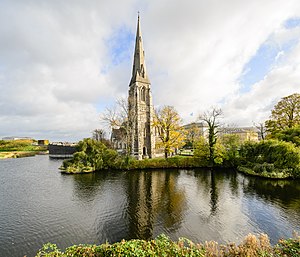
St. Alban's English Church / Kirkebygningen
Set fra vest.
St. Alban's English Church ligger i Churchillparken i København mellem Kastellet, Gefionspringvandet og Frihedsmuseet. Det er den eneste anglikanske kirke i Danmark.